Enfield Village Historic District

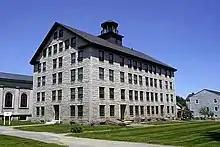
The Great Stone Dwelling; Enfield Shaker Museum, New Hampshire; Built 1837.

The district extends from Oak Grove Street in the west to the junction of Baltic Street and United States Route 4 in the east and includes properties on both sides of the Mascoma River, from Route 4 to the junction of Pillsbury Street and Shaker Hill Road. The village had modest rural beginnings but began to grow economically with the arrival of the railroad in the mid-19th century, and through the economic activity of the local Shaker community, located on the south side of Lake Mascoma. This resulted in a significant number of Greek Revival and Italianate style houses in the village. The economic power of the Shakers was significant in the village; despite its location outside the village, the Shakers owned or controlled the mills that were the early economic centerpiece of the village. Although a number of mills were built, the major economic activity was eventually consolidated in the Baltic Mills complex, the only major mill complexes to survive. These privately owned enterprises resulted in the town's largest period of economic growth, around the turn of the 20th century, when much of the town's commercial center was developed. The village is also home to the town's major civic structures, including c. 1901 Whitney Hall, which houses the town offices and library, the 1852 Unitarian church, and a c. 1907 school, now Enfield Village School.